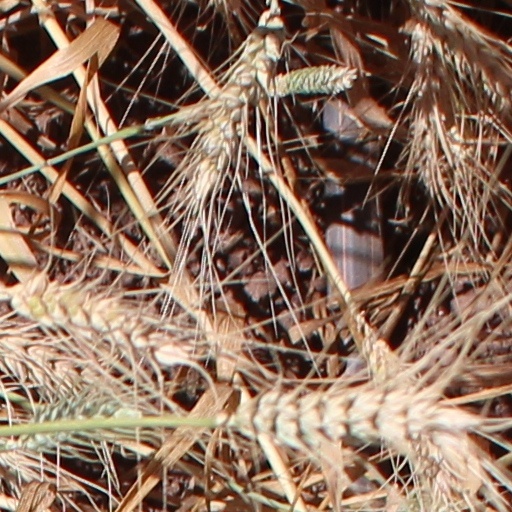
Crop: wheat